Belair, South Australia

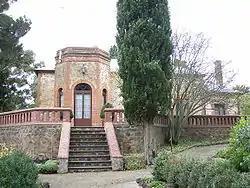
Old Government House

The first known European settler in Belair was a squatter named Nicholas Foott. Although he did not own any land, the colonial government allowed him to stay in the area and improve the land until the land was required by the government. Foott built a house on the land some time between 1836 and 1840. In July 1840, Governor George Gawler decided to establish a farm in the area named Government Farm, and Foott was asked to leave. From 1858 to 1860, Old Government House was built on the farm as the summer residence for the Governor of South Australia, which it remained until a new house was built at Marble Hill in 1880.